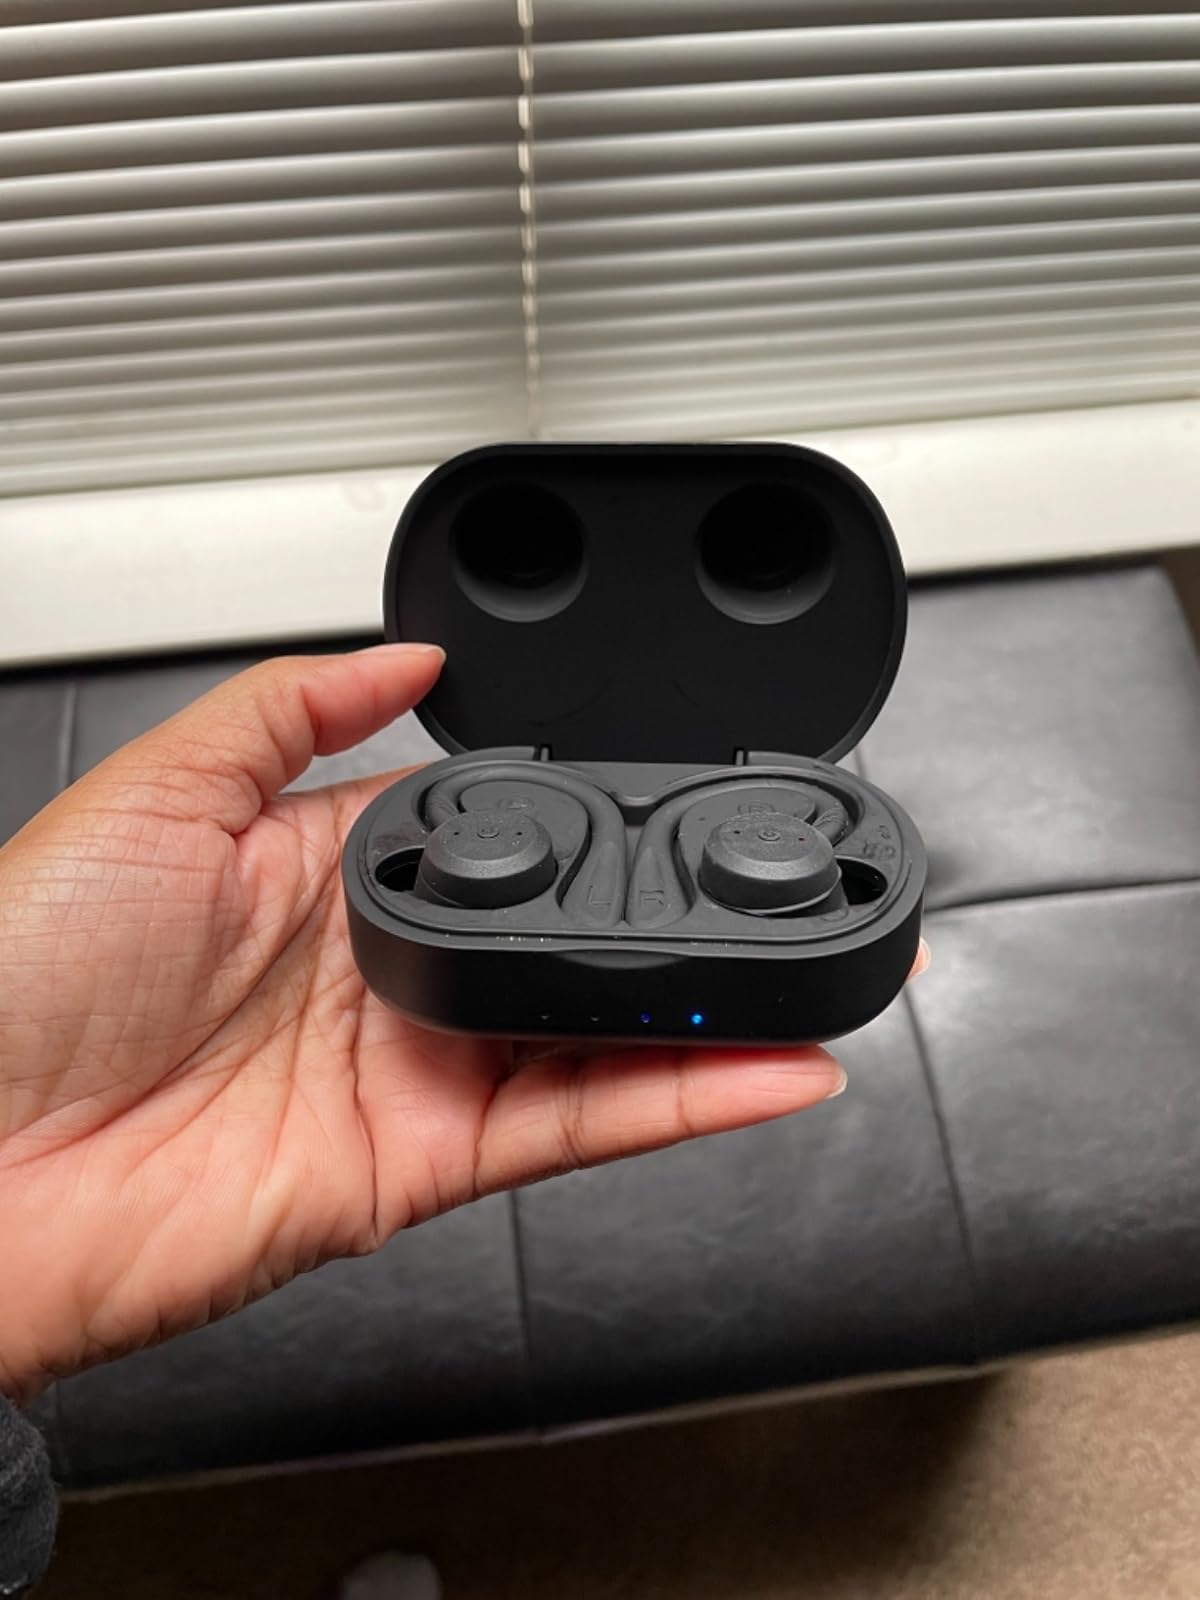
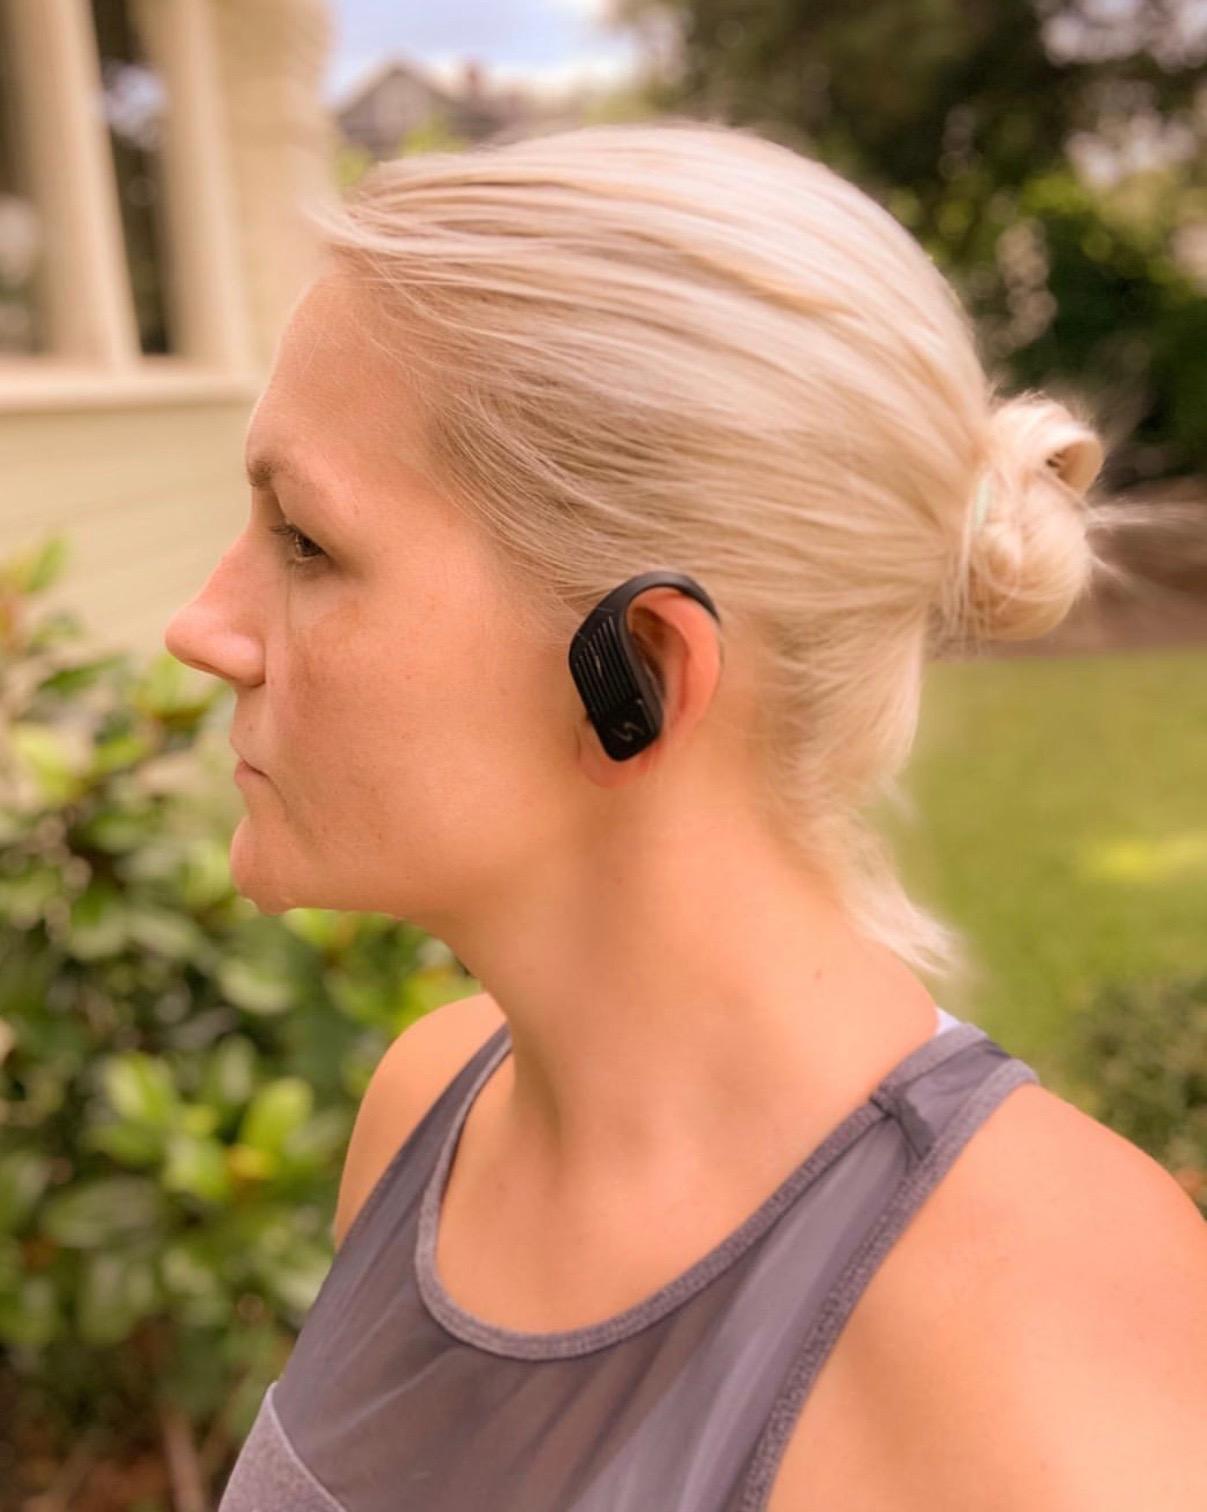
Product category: earbuds
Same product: no